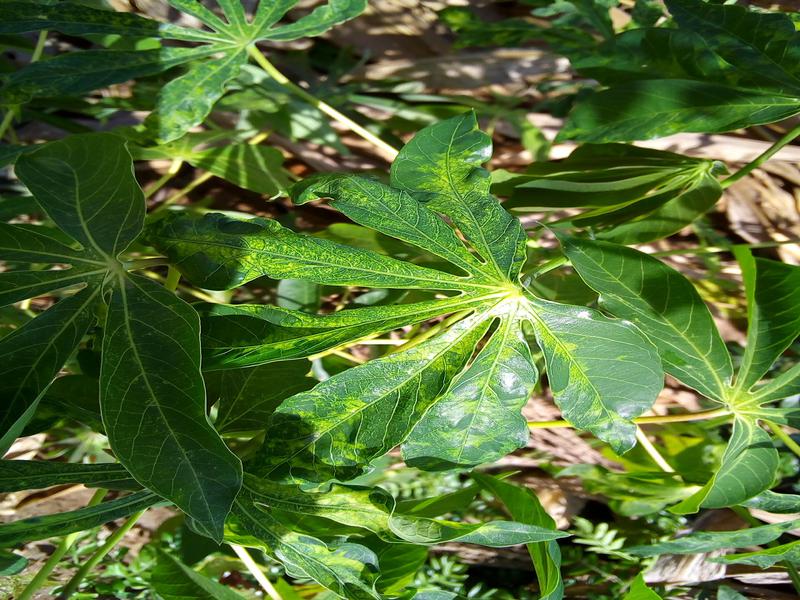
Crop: cassava
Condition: mosaic_disease